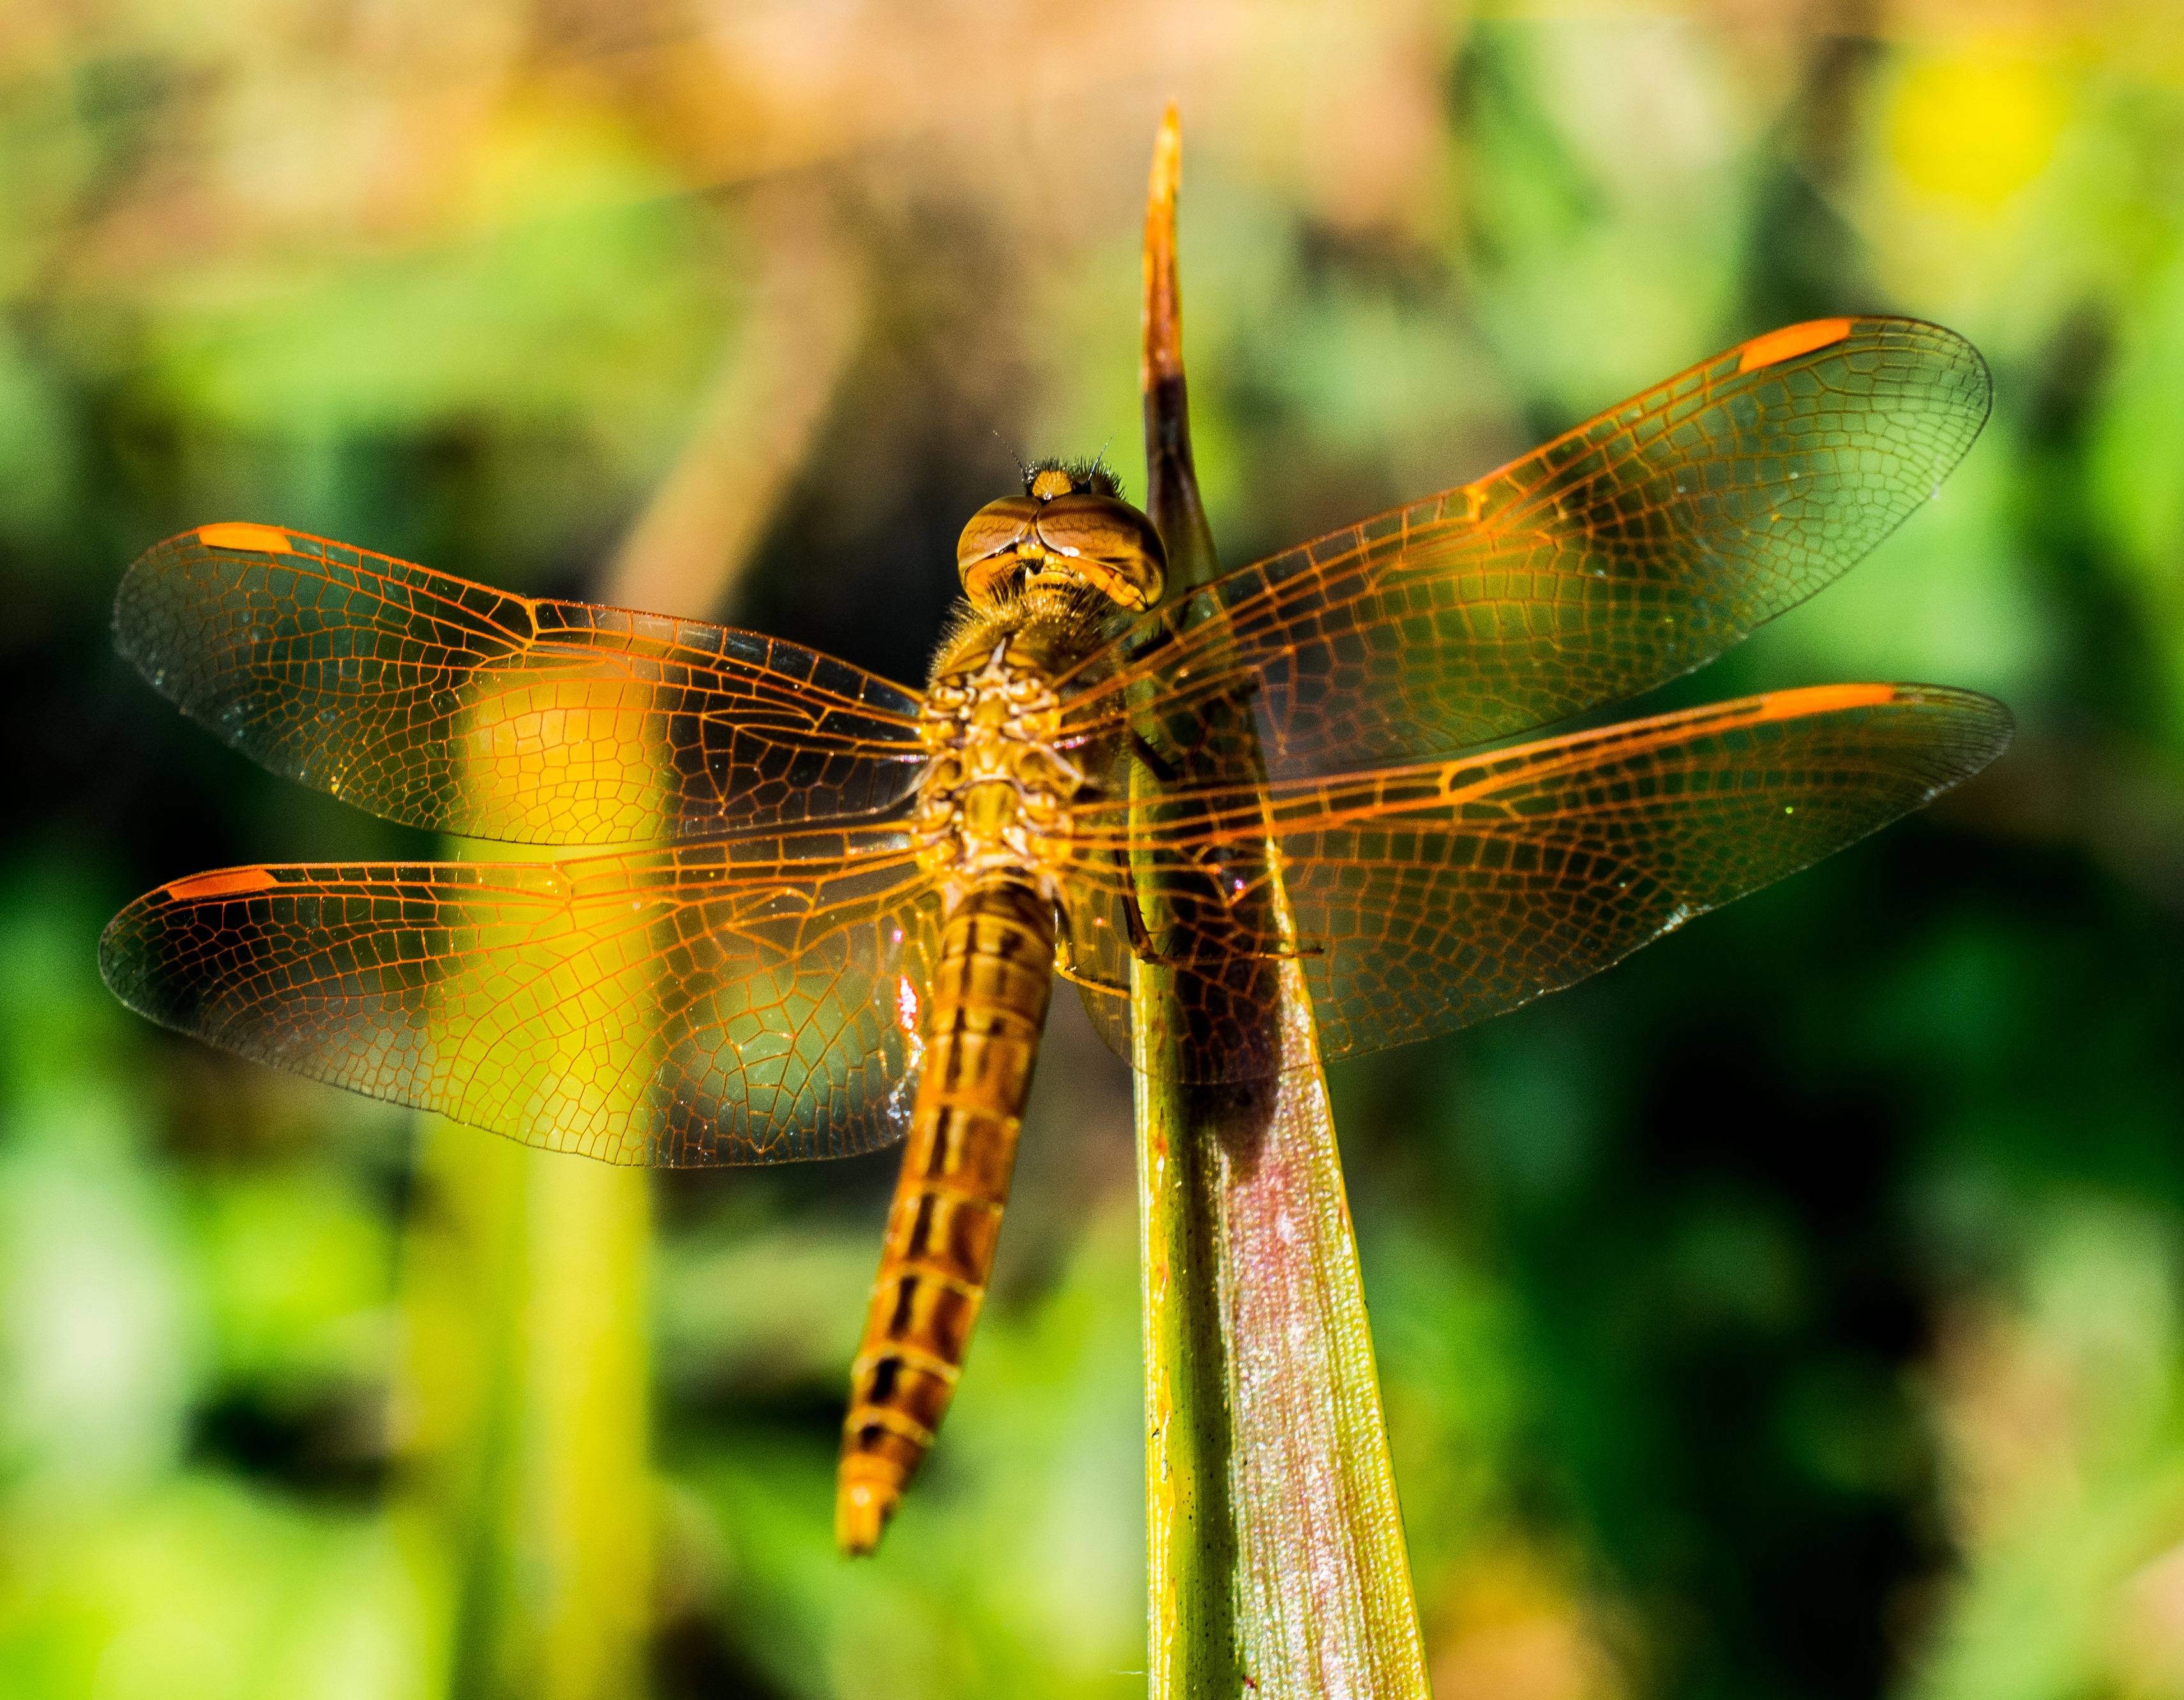
nature, wing, photography, animal, green, insect, close, fauna, invertebrate, close up, dragonfly, damselfly, macro photography, arthropod, chitin, plant stem, dragonflies and damseflies